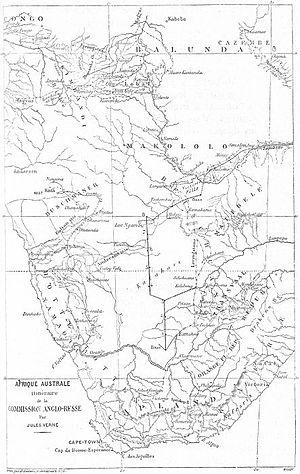
Jules Verne: ""Aventures de trois russes et de trois anglais dans l’Afrique australe"" (1870), dessins par Jules Férat. &#32